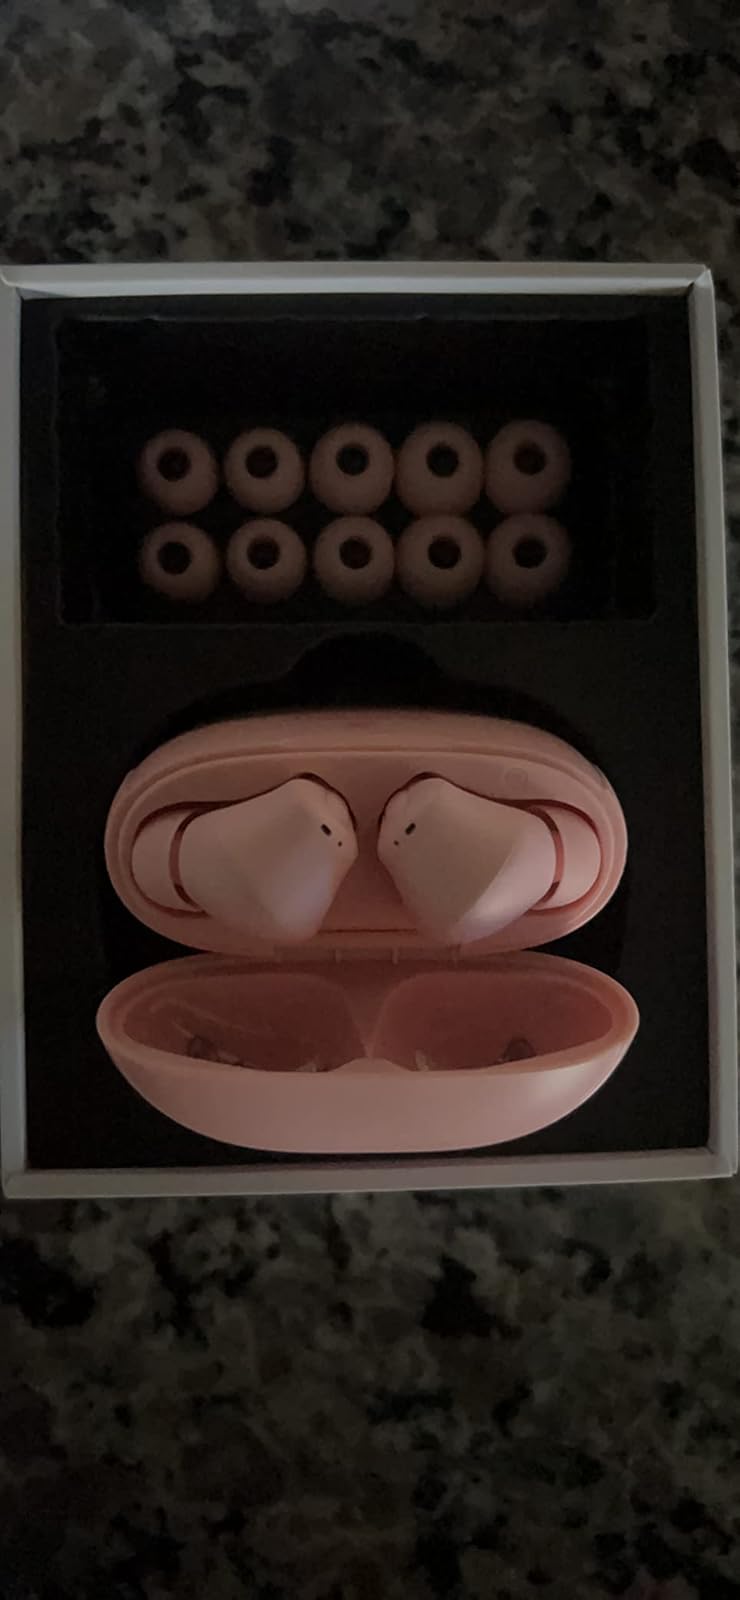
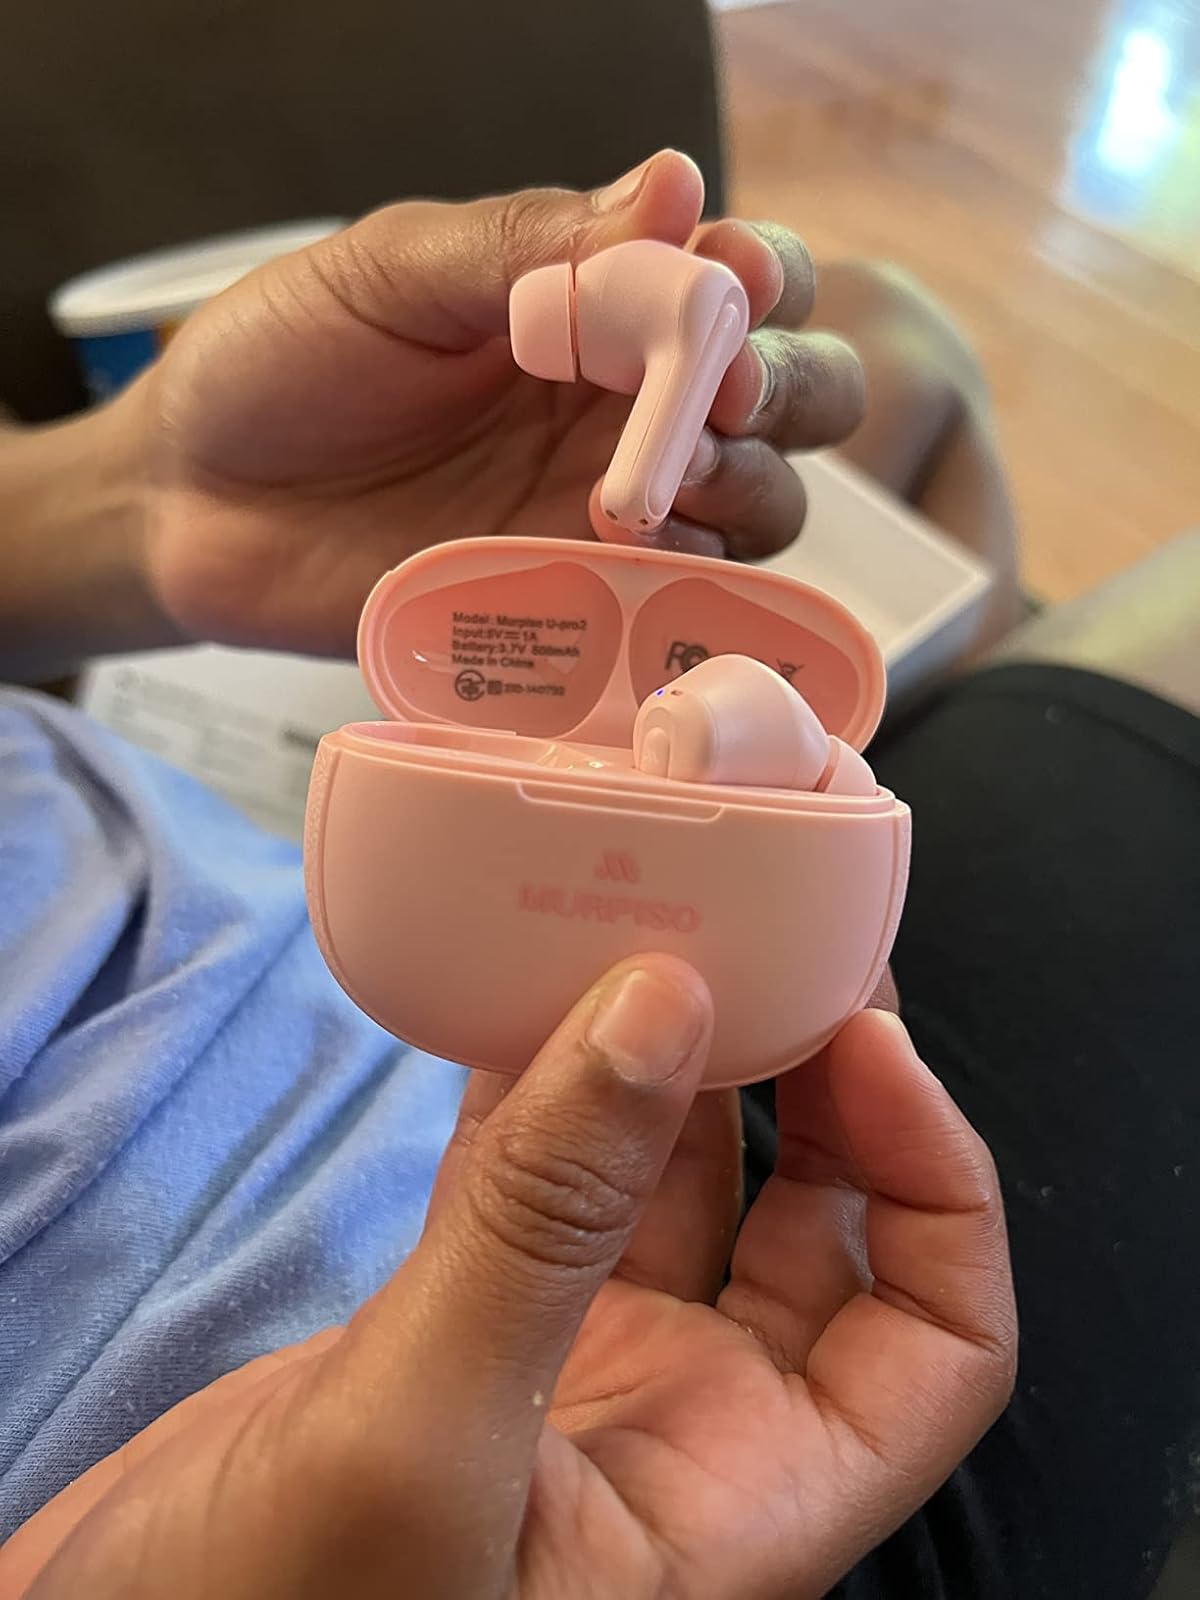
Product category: earbuds
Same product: yes